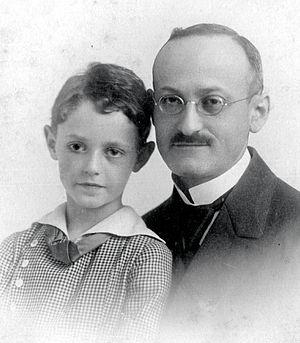
Josef Tal est un compositeur israélien.